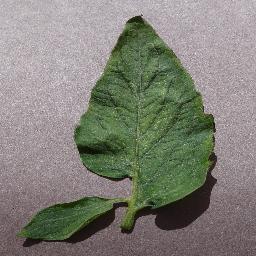
Label: Tomato___Spider_mites Two-spotted_spider_mite